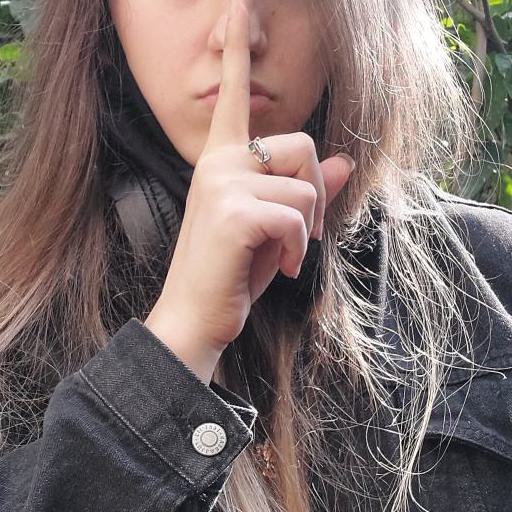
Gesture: mute